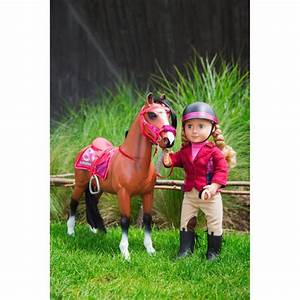
Label: cavallo